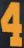
Number: 4